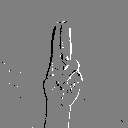
ASL letter: u